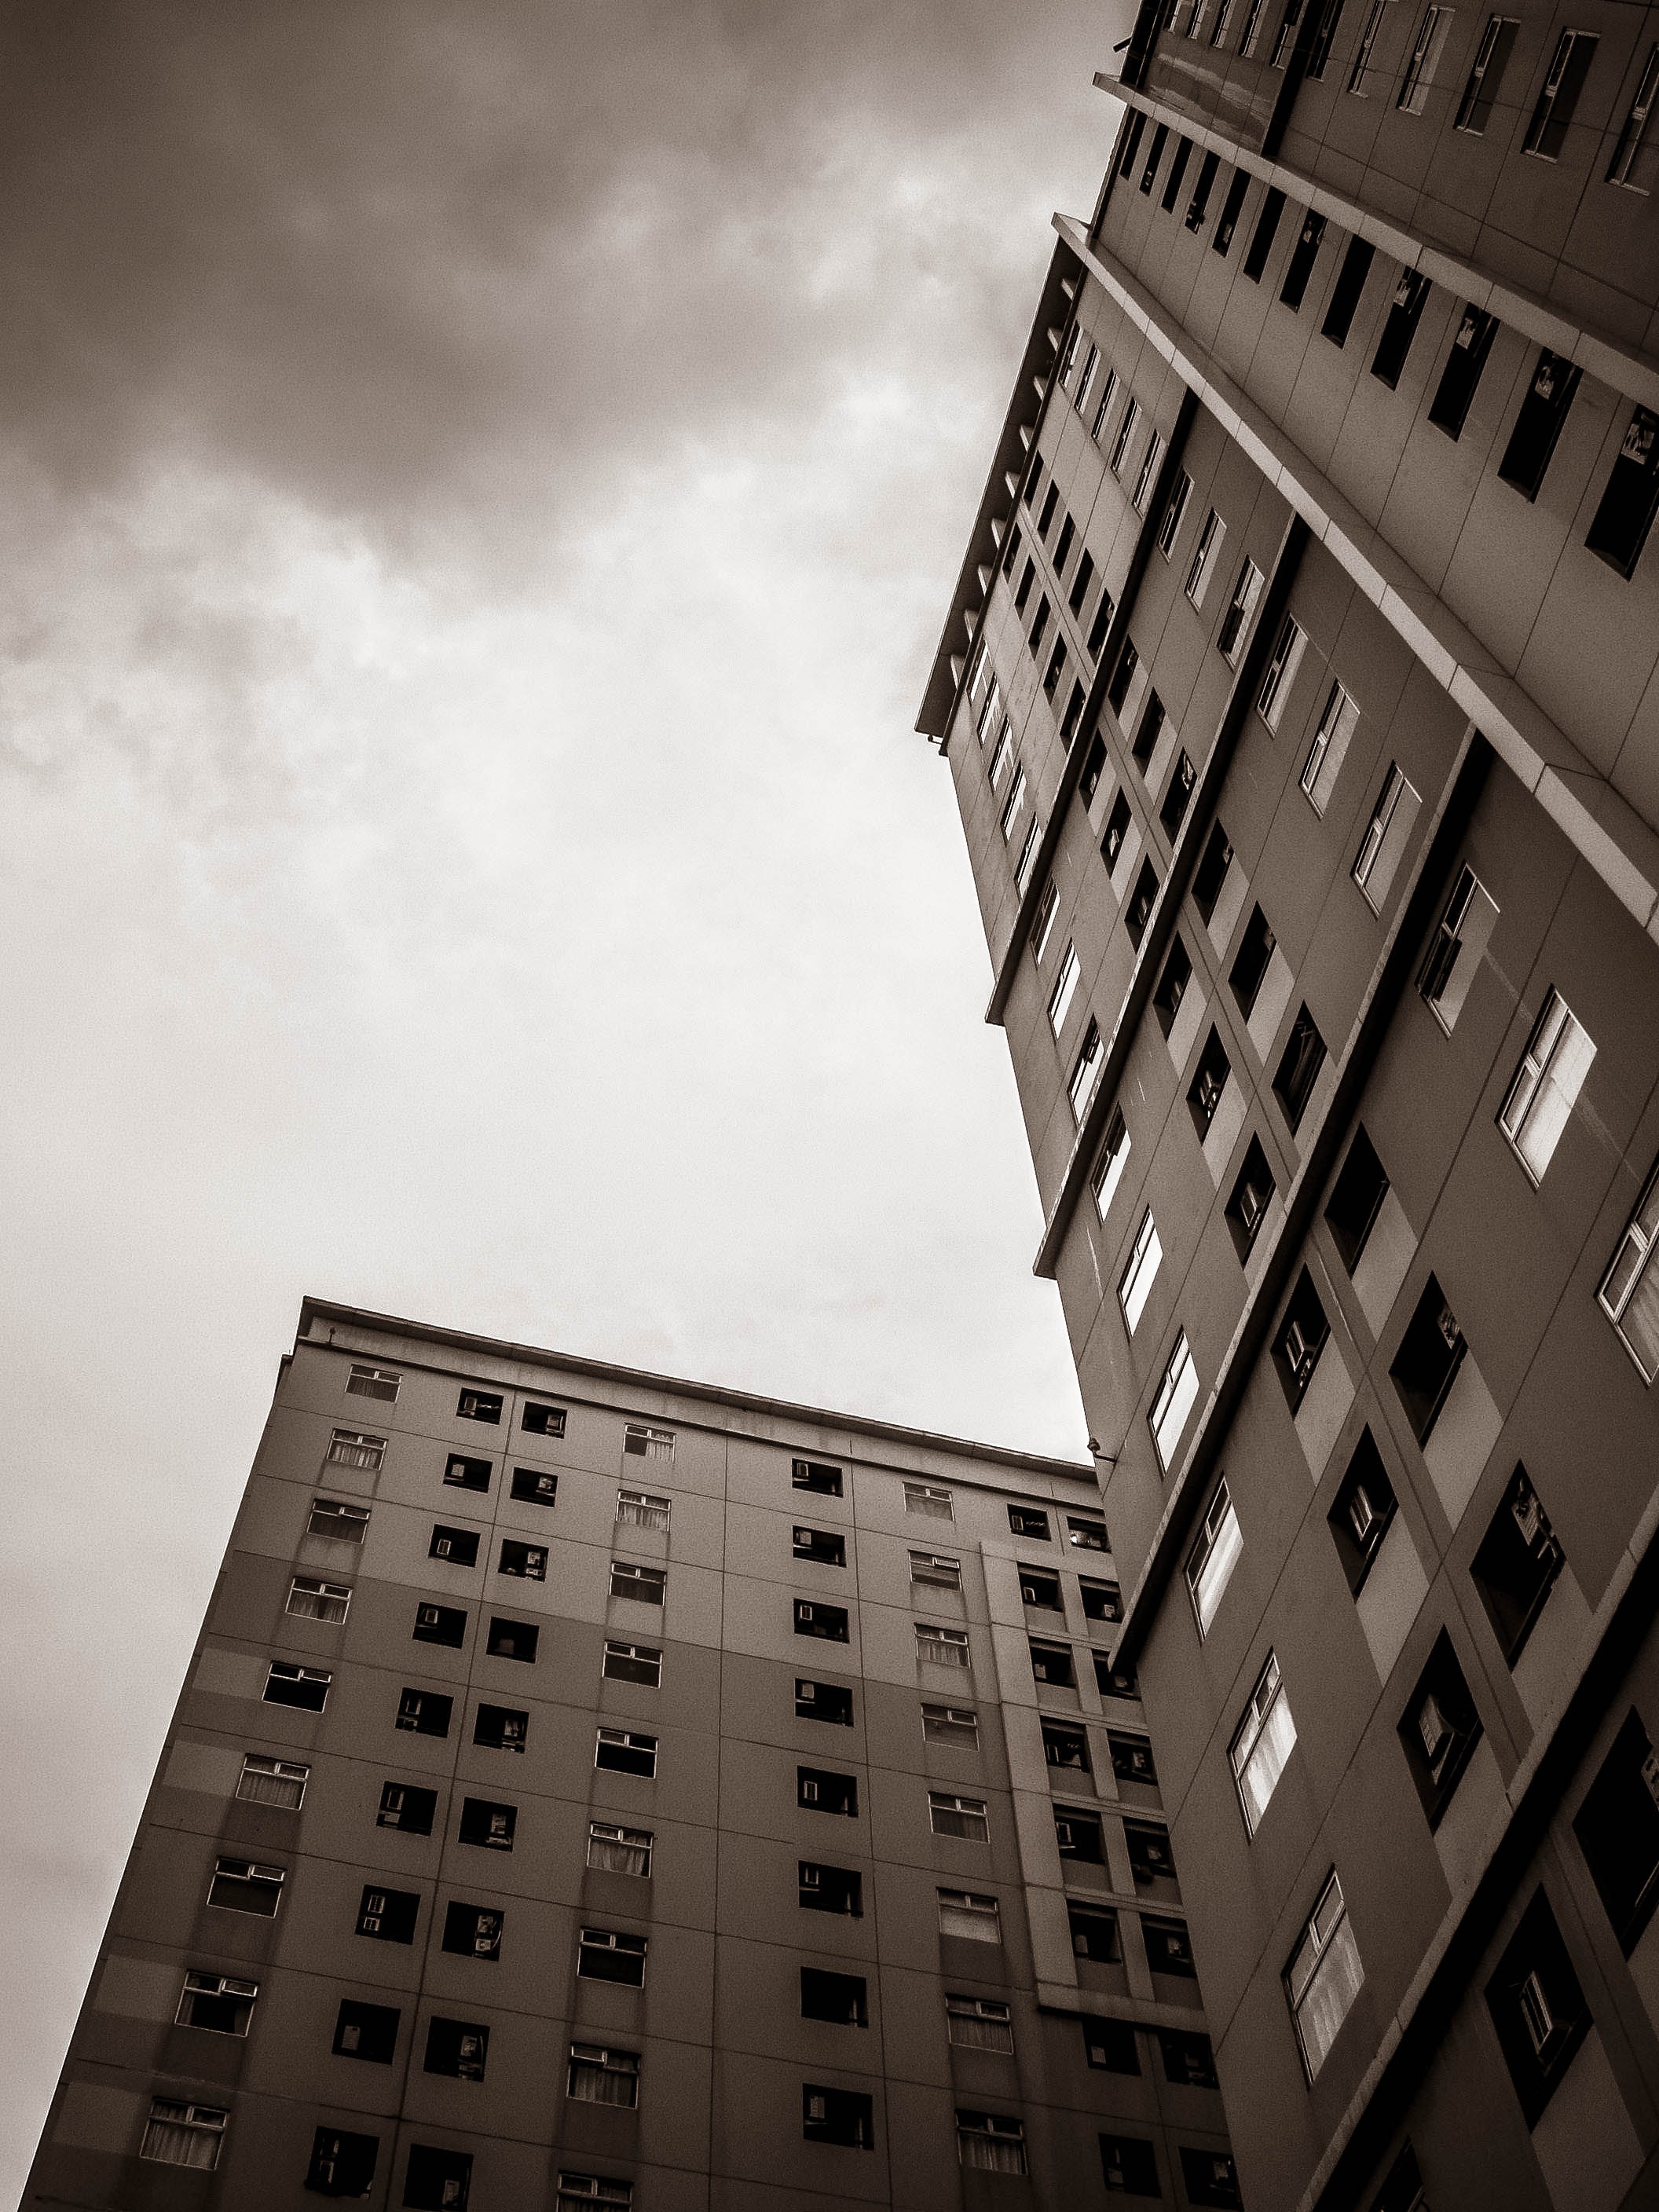
light, black and white, architecture, structure, sky, skyline, town, building, city, skyscraper, urban, cityscape, downtown, construction, reflection, tower, exterior, black, monochrome, modern, office building, tower block, shape, metropolis, urban area, monochrome photography, human settlement